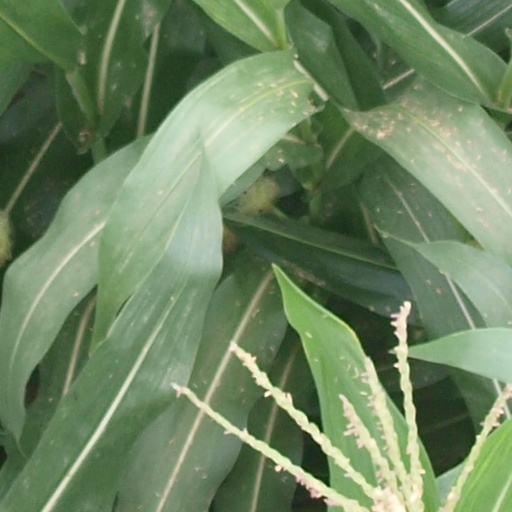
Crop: maize; corn